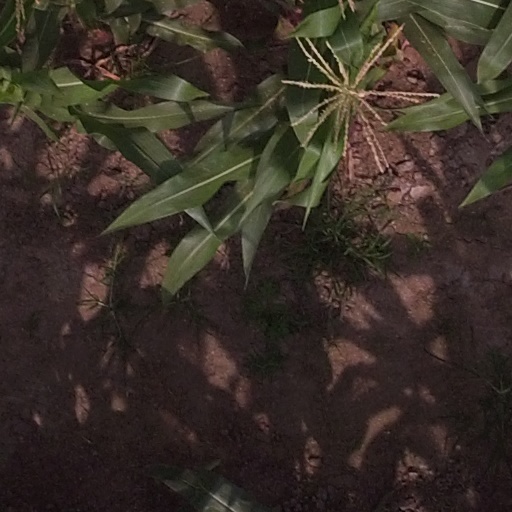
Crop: maize; corn